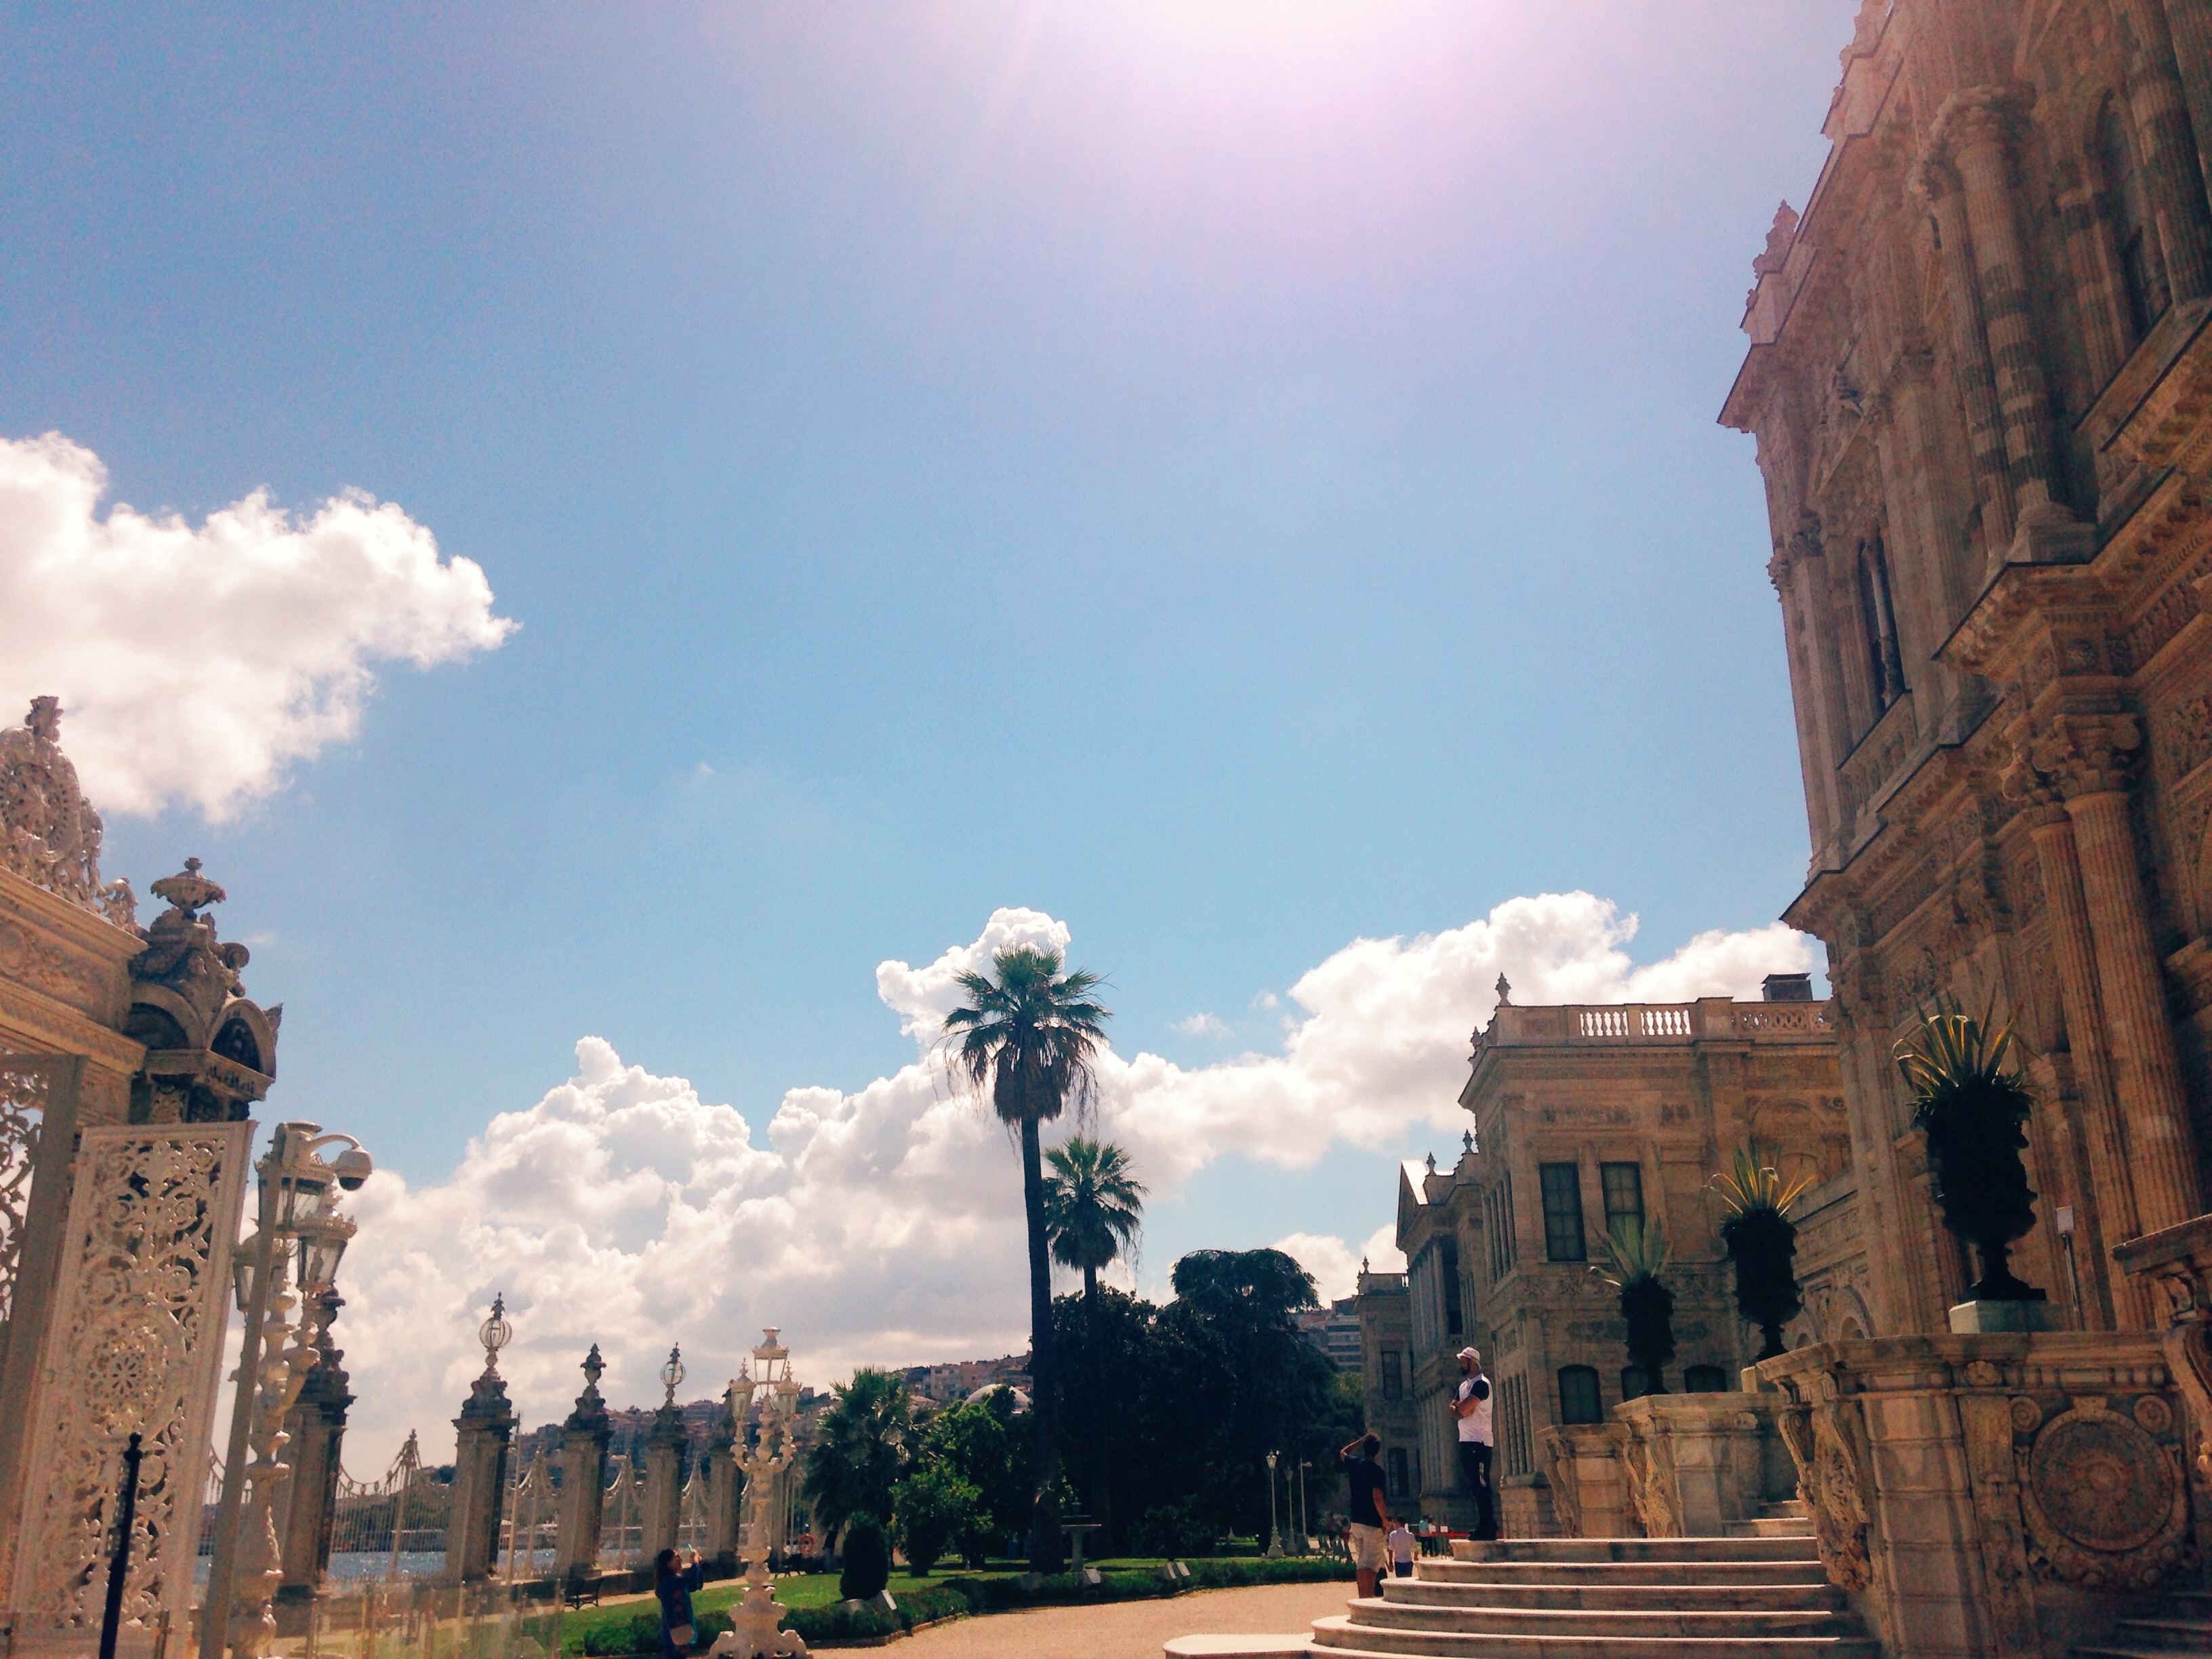
sky, skyline, town, city, cityscape, downtown, landmark, cathedral, place of worship, human settlement